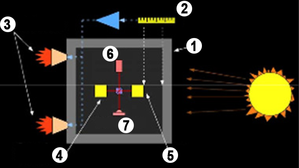
Schéma de fonctionnement de LISA Pathfinder
LISA Pathfinder est un satellite artificiel de l'Agence spatiale européenne qui doit permettre de valider les technologies qui sont retenues pour le projet eLISA. Ce dernier a pour objectif d'effectuer des observations des ondes gravitationnelles en utilisant une grappe de 3 satellites mettant en œuvre des techniques de mesure par interférométrie laser. Le rôle de LISA Pathfinder est de valider les dispositifs techniques permettant de mesurer les ondes gravitationnelles : accéléromètres capacitifs, micropropulseurs, interféromètre laser de précision, logiciel de compensation de traînée.